On the Jump

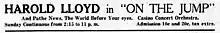
Contemporary newspaper advertisement for the film.

On the Jump is a 1918 American short comedy film featuring Harold Lloyd. A print of the film survives in the film archive of the Museum of Modern Art. Like many American films of the time, "On the Jump" was subject to cuts by city and state film censorship boards. For example, the Chicago Board of Censors cut the scene of the man thumbing his nose.